Edward Saxton Payson

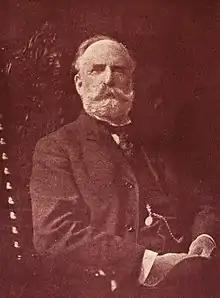
Edward Saxton Payson

Edward Saxton Payson (September 26, 1842 – September 22, 1932) was an American Esperantist, writer and translator. He was born in Groton, Massachusetts.